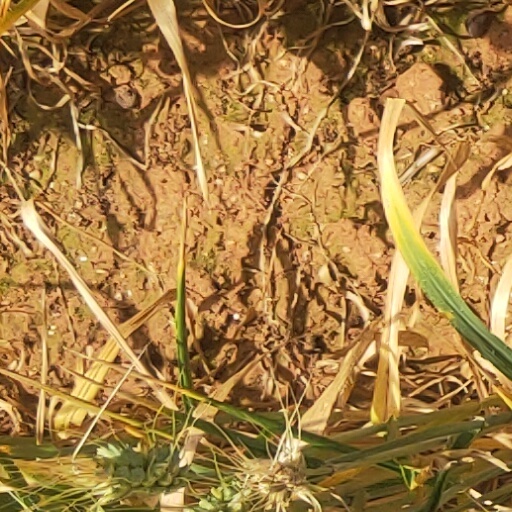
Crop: wheat